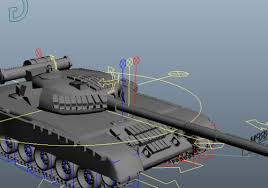
Label: T-80